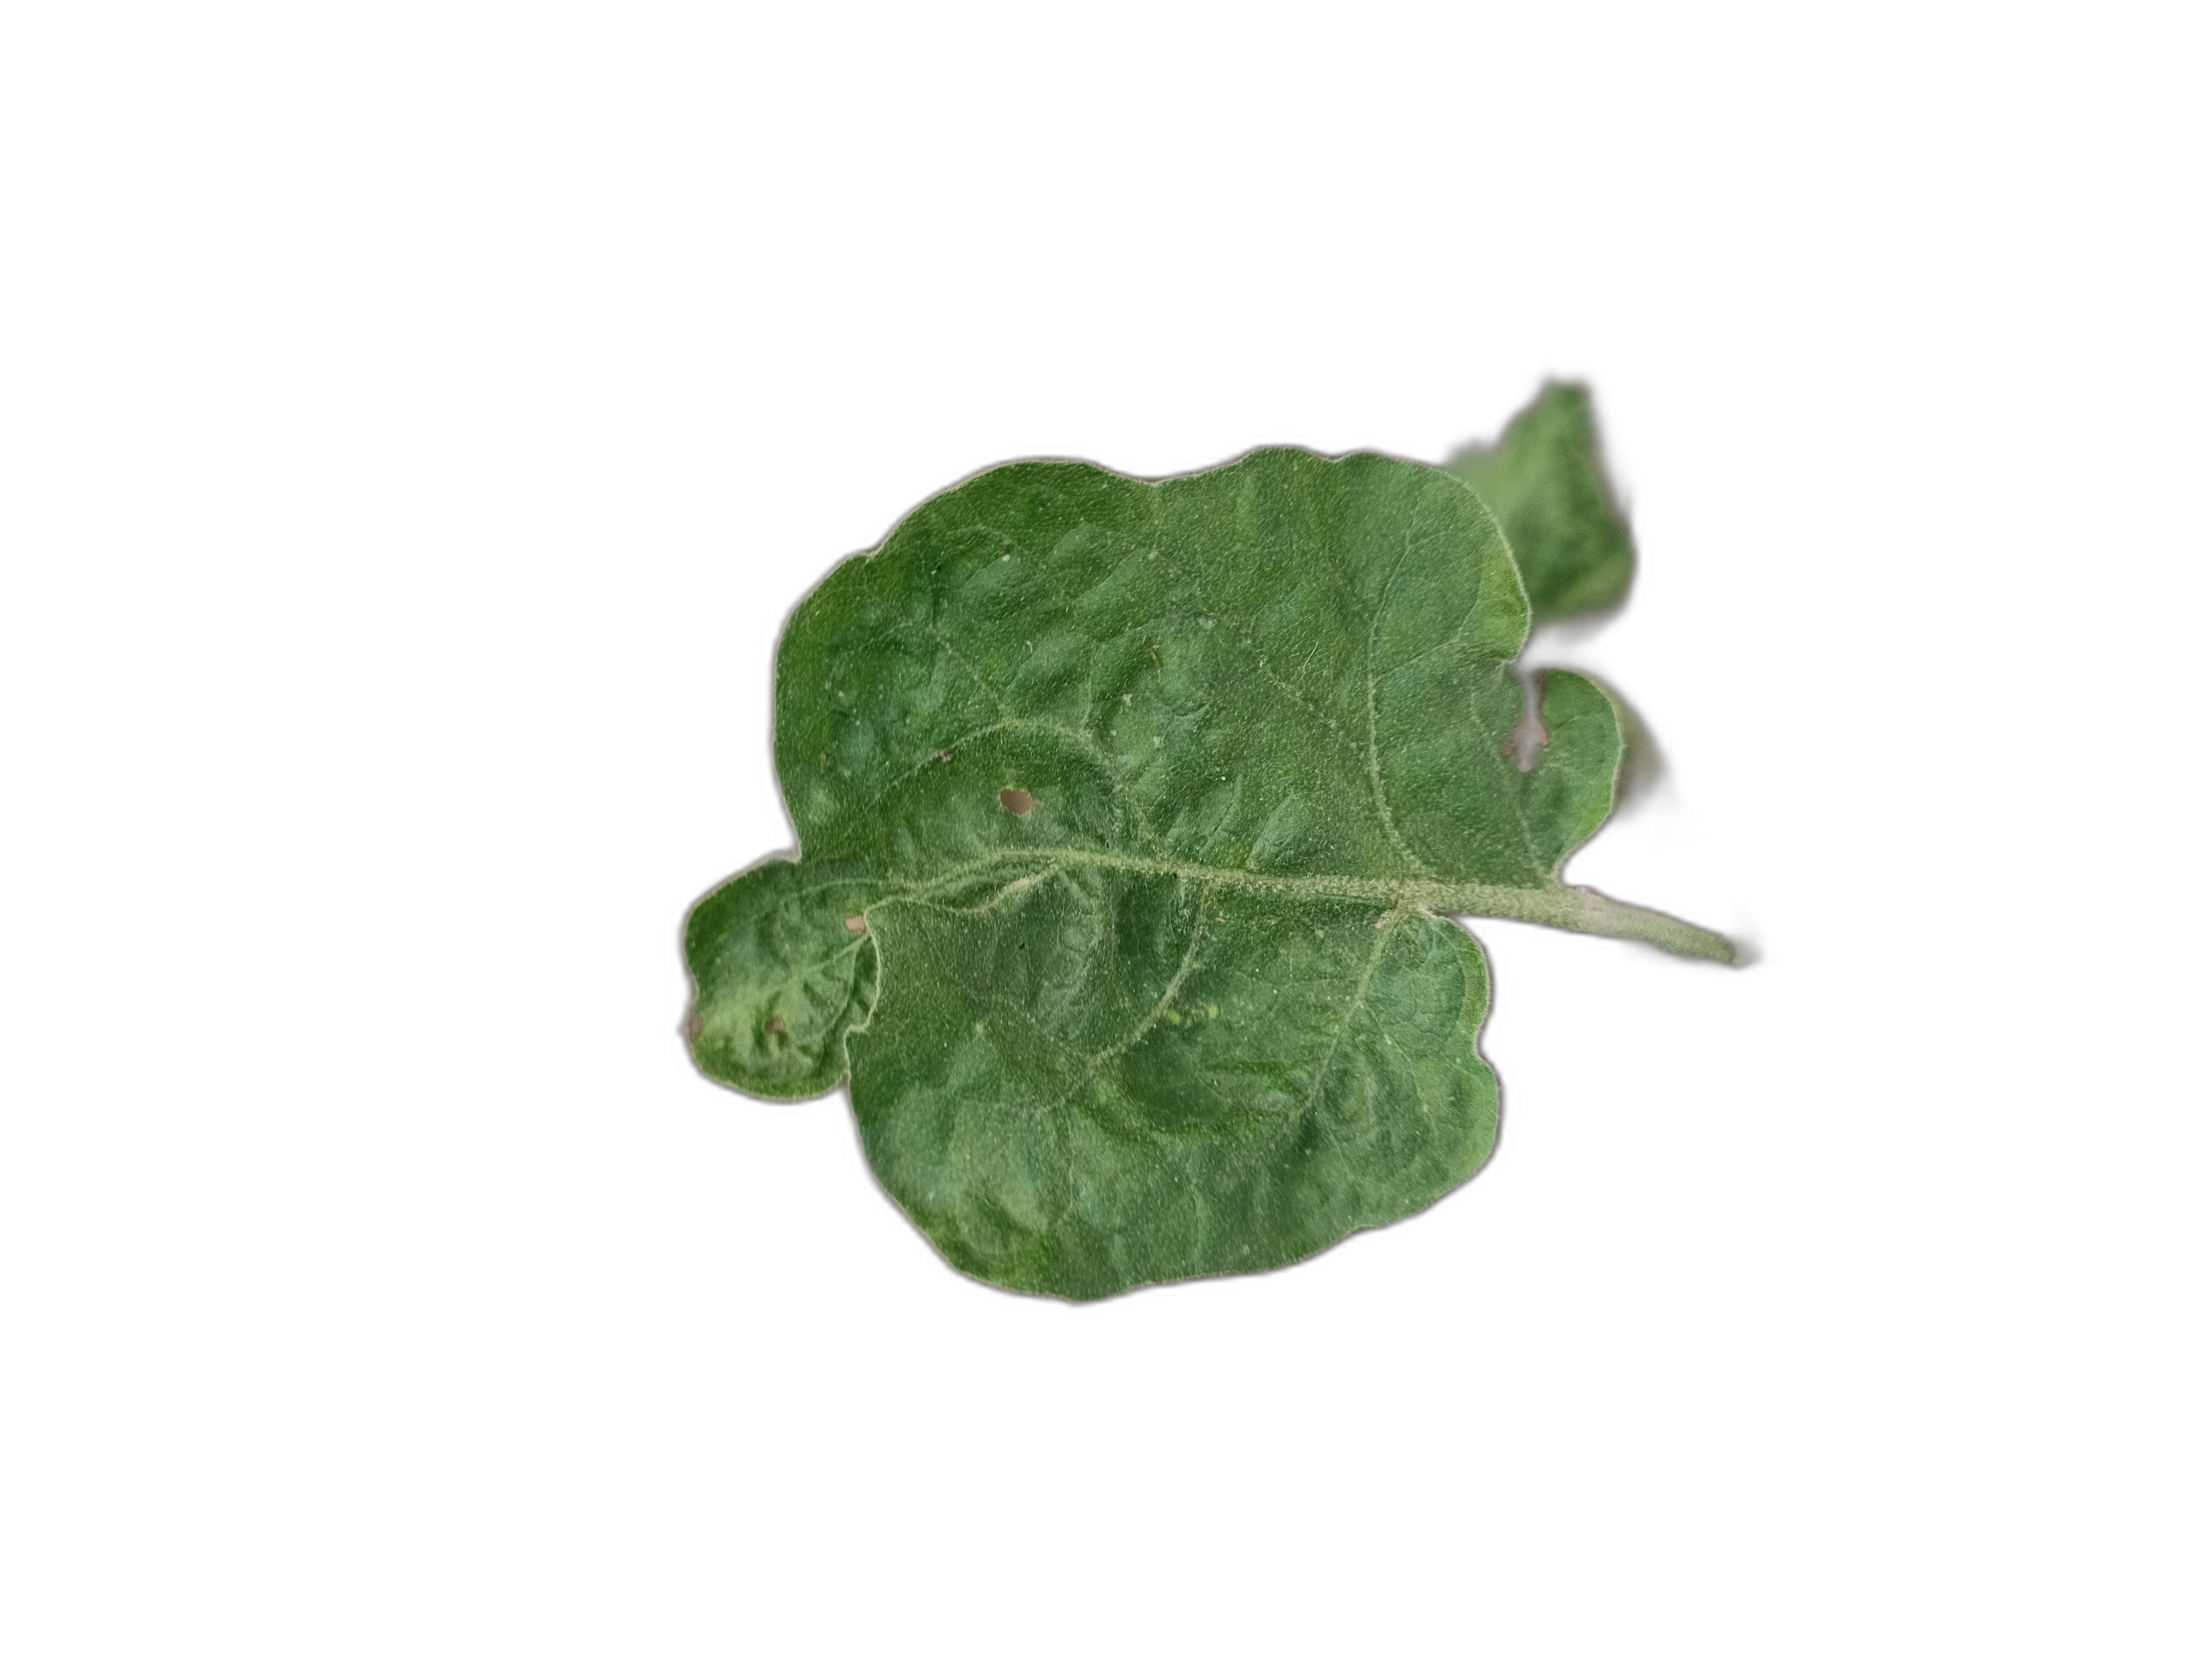
Label: Mosaic Virus Disease